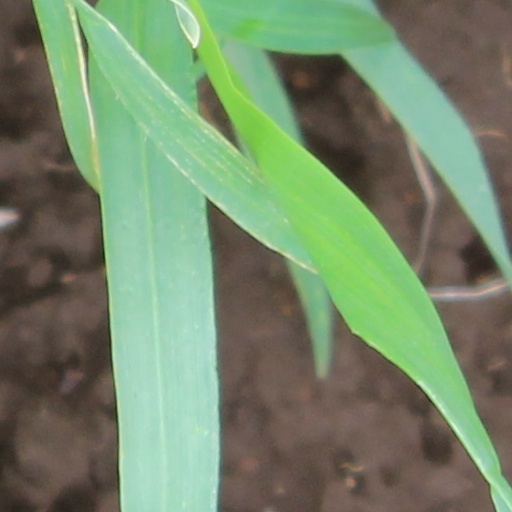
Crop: wheat